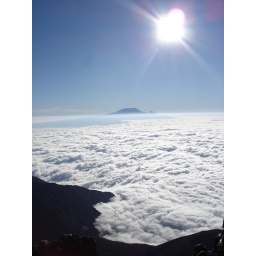
The clouds lap against the mountain like an ocean and the sun rises higher